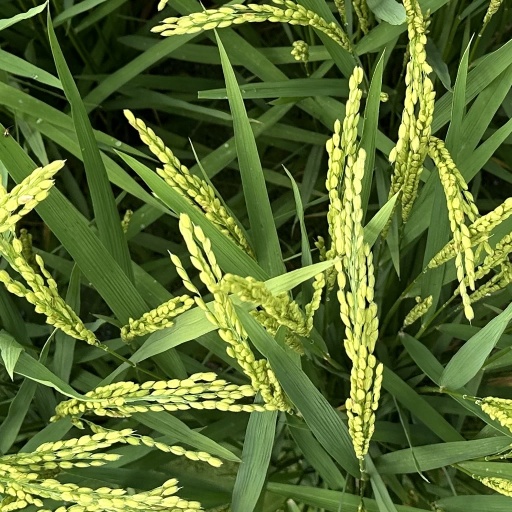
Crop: rice